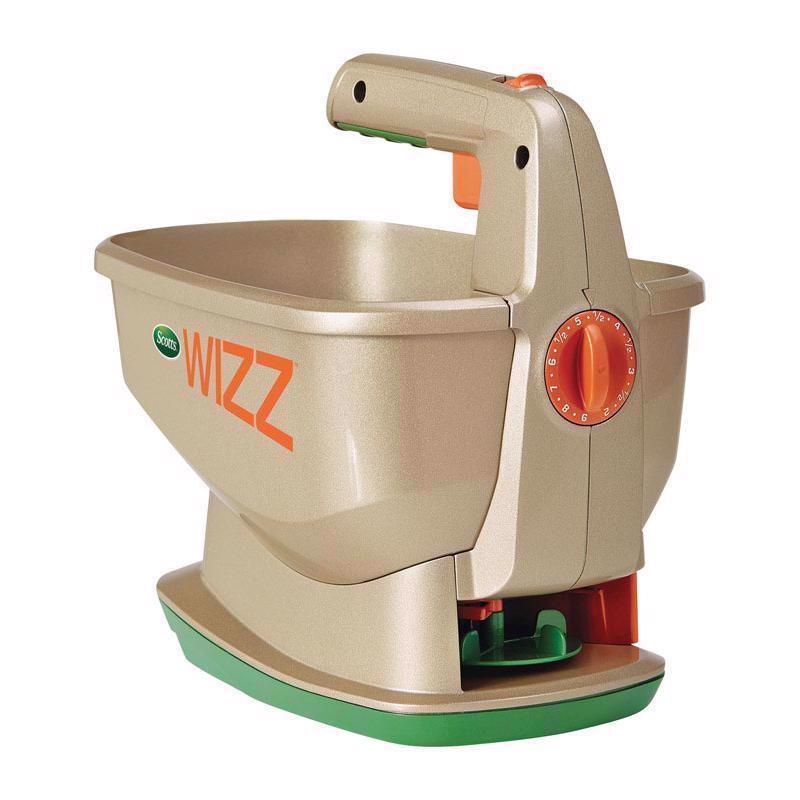
Scotts Wizz 60 in. W Handheld Spreader For Fertilizer/Ice Melt/Seed 4 lb
Material: Plastic *Max. Spread Width: 60 *Product Type: Spreader *Spreader Type: Handheld *Spreader Use: Fertilizer/Ice Melt/Seed *Brand Name: Scotts *Wheel Diameter: *Wheel Type: *Capacity: 4 *Sub Brand: Wizz *Depth: 8 *Height: 11 *Width: 12 *Assembled: Assembled
Brand: THE SCOTTS MIRACLE-GRO COMPANY
Category: Home & Garden > Lawn & Garden > Gardening > Gardening Tools > Spreaders